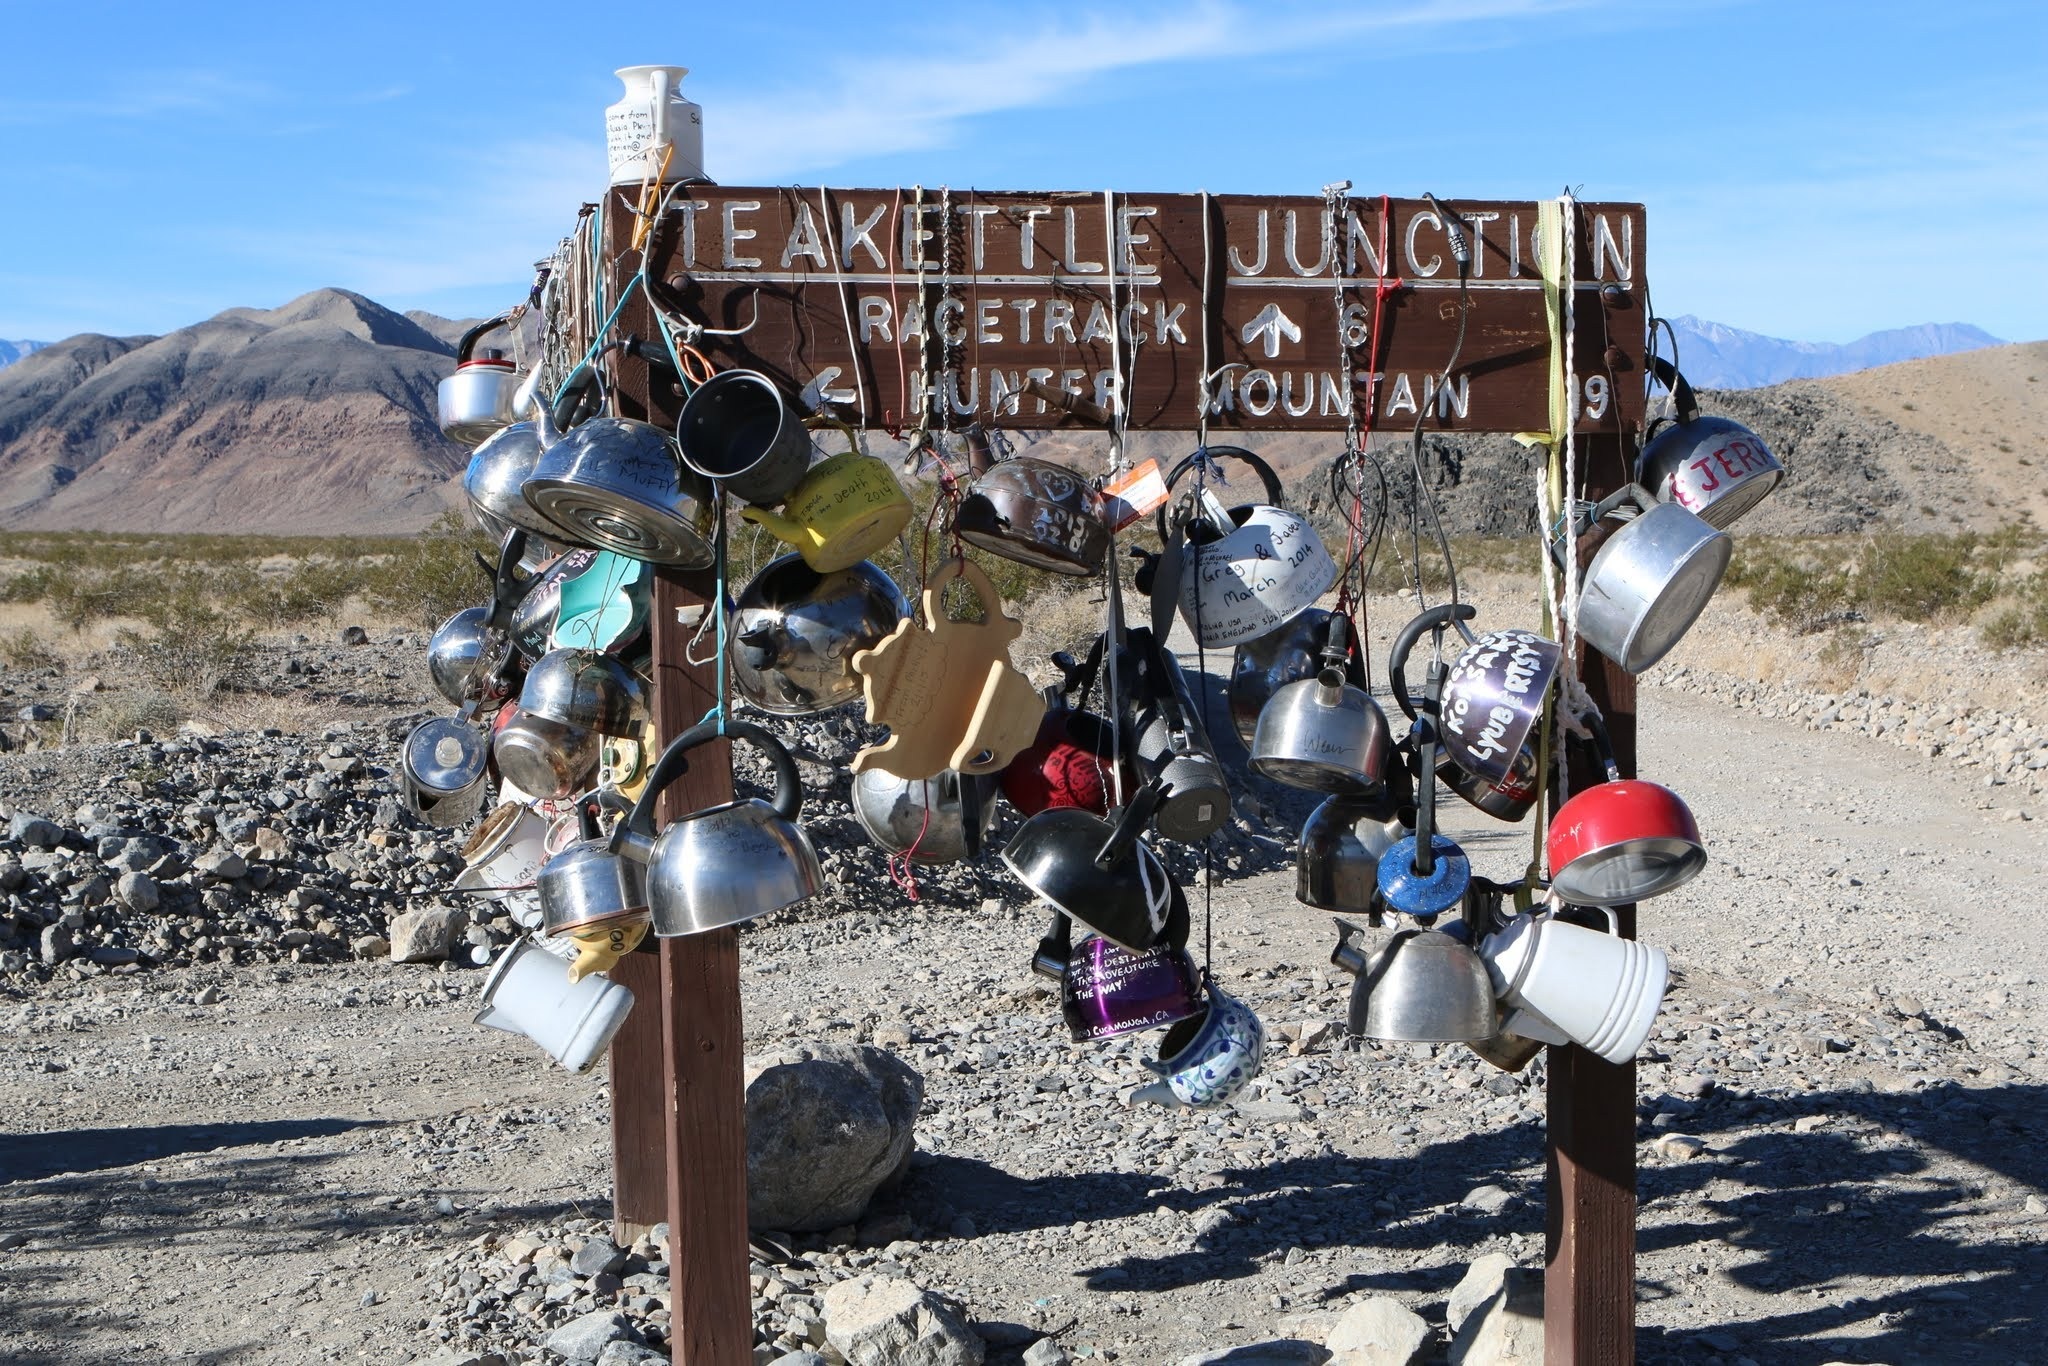
vehicle, california, death valley, sliding rock